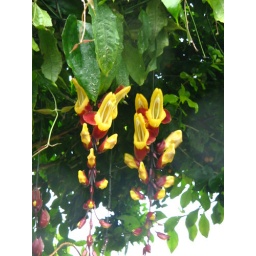
There were many beautiful flowers there, growing in people's gardens! Nature is lush there, birds and flowers amazingly colourful.